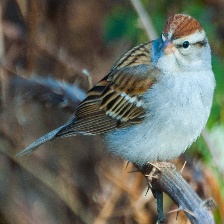
Species: CHIPPING SPARROW
Scientific name: SPIZELLA PASSERINA